History of Birmingham

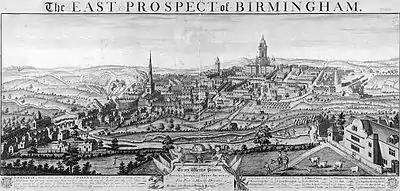
Birmingham in 1732, on the verge of the Industrial Revolution

Birmingham has seen 1400 years of growth, during which time it has evolved from a small 7th century Anglo Saxon hamlet on the edge of the Forest of Arden at the fringe of the early Mercia into a major city. A combination of immigration, innovation and civic pride helped to bring about major social and economic reforms and create the Industrial Revolution, inspiring the growth of similar cities across the world.